Praia do Norte

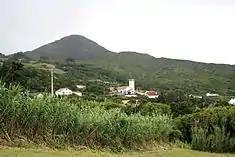
A view of the parochial church under the green cone of Cabeço do Fogo, that destroyed many homes in 1672

This parish, and its church, were first referenced on 30 June 1567, with the first five parishes of the municipality of Horta. Its fertile soils (which produced many of the islands cereals, beans and fruits) were situated in the area known as Nicho, a biforkation between the regional roadway and Norte Pequeno, that stretched to the road at Quinta. By 1643, there were 274 inhabitants and 77 homes in the area (as referenced by Diogo das Chagas). The parish at one time included the region of Capelo, but it was de-annexed.